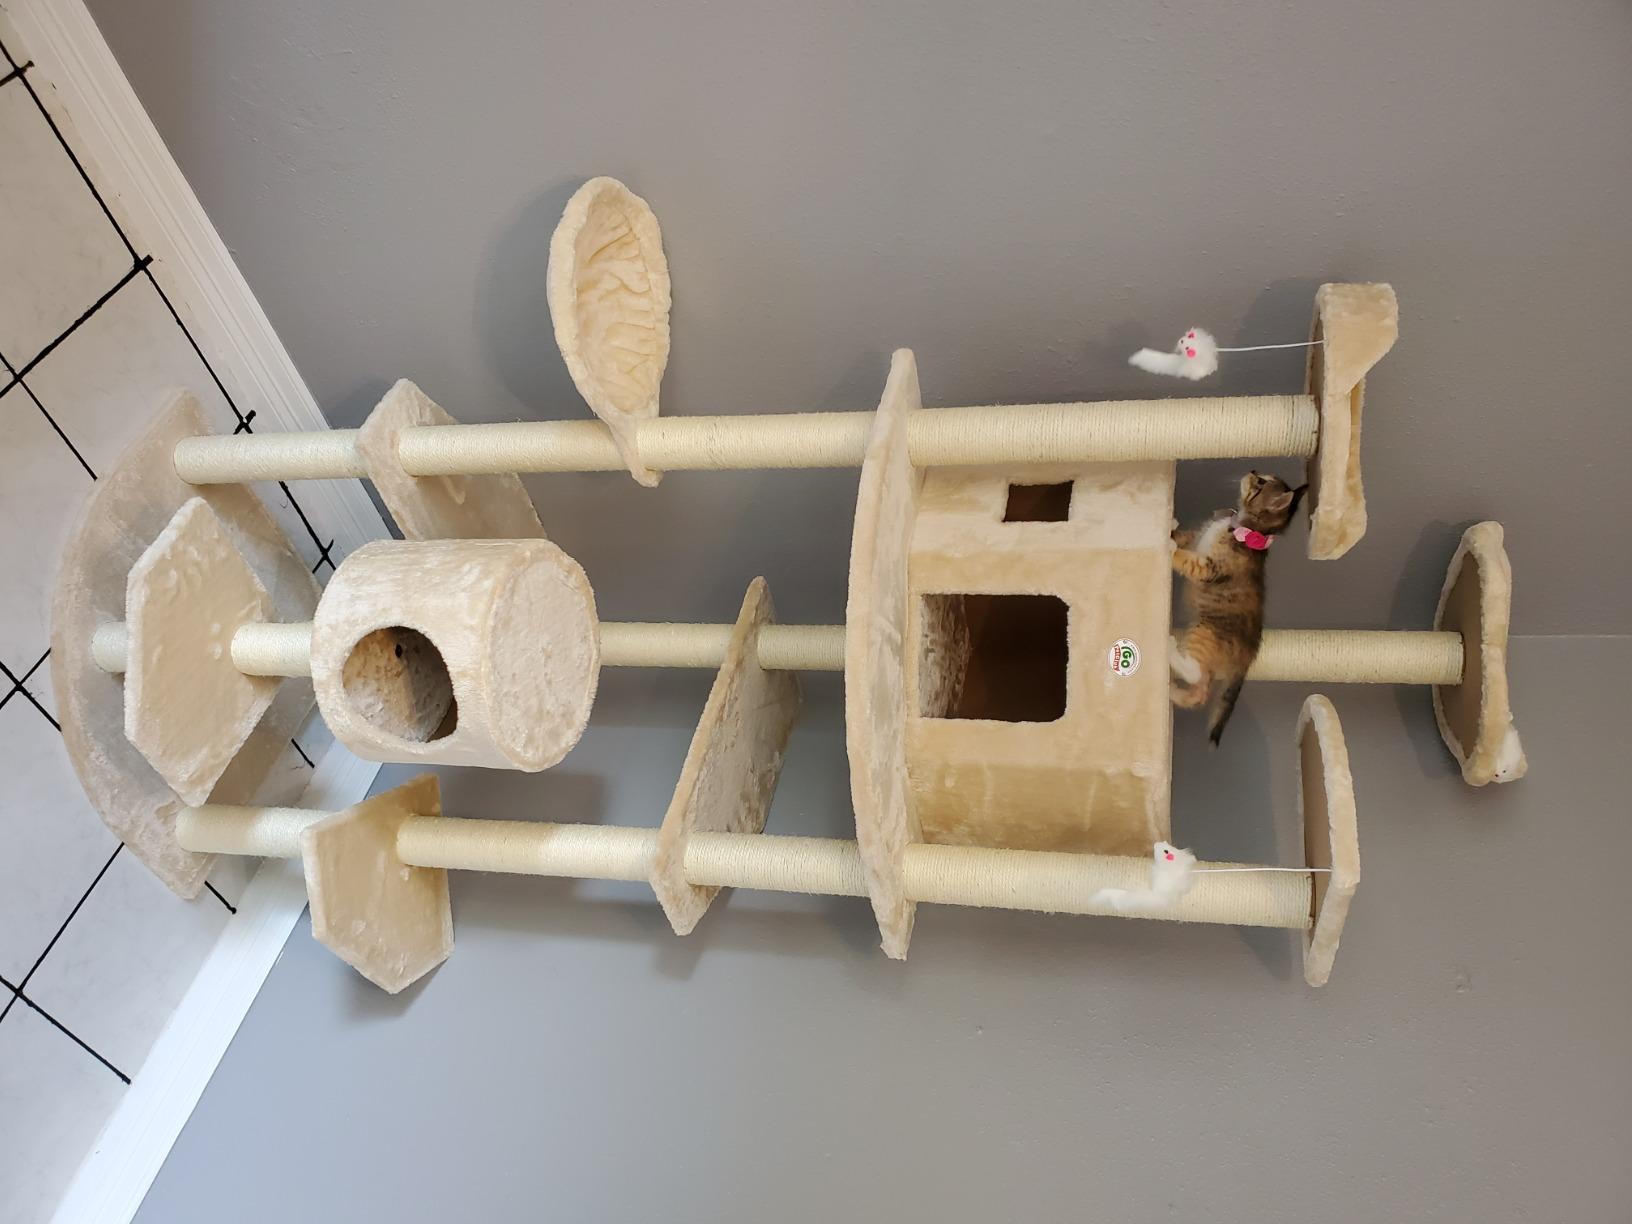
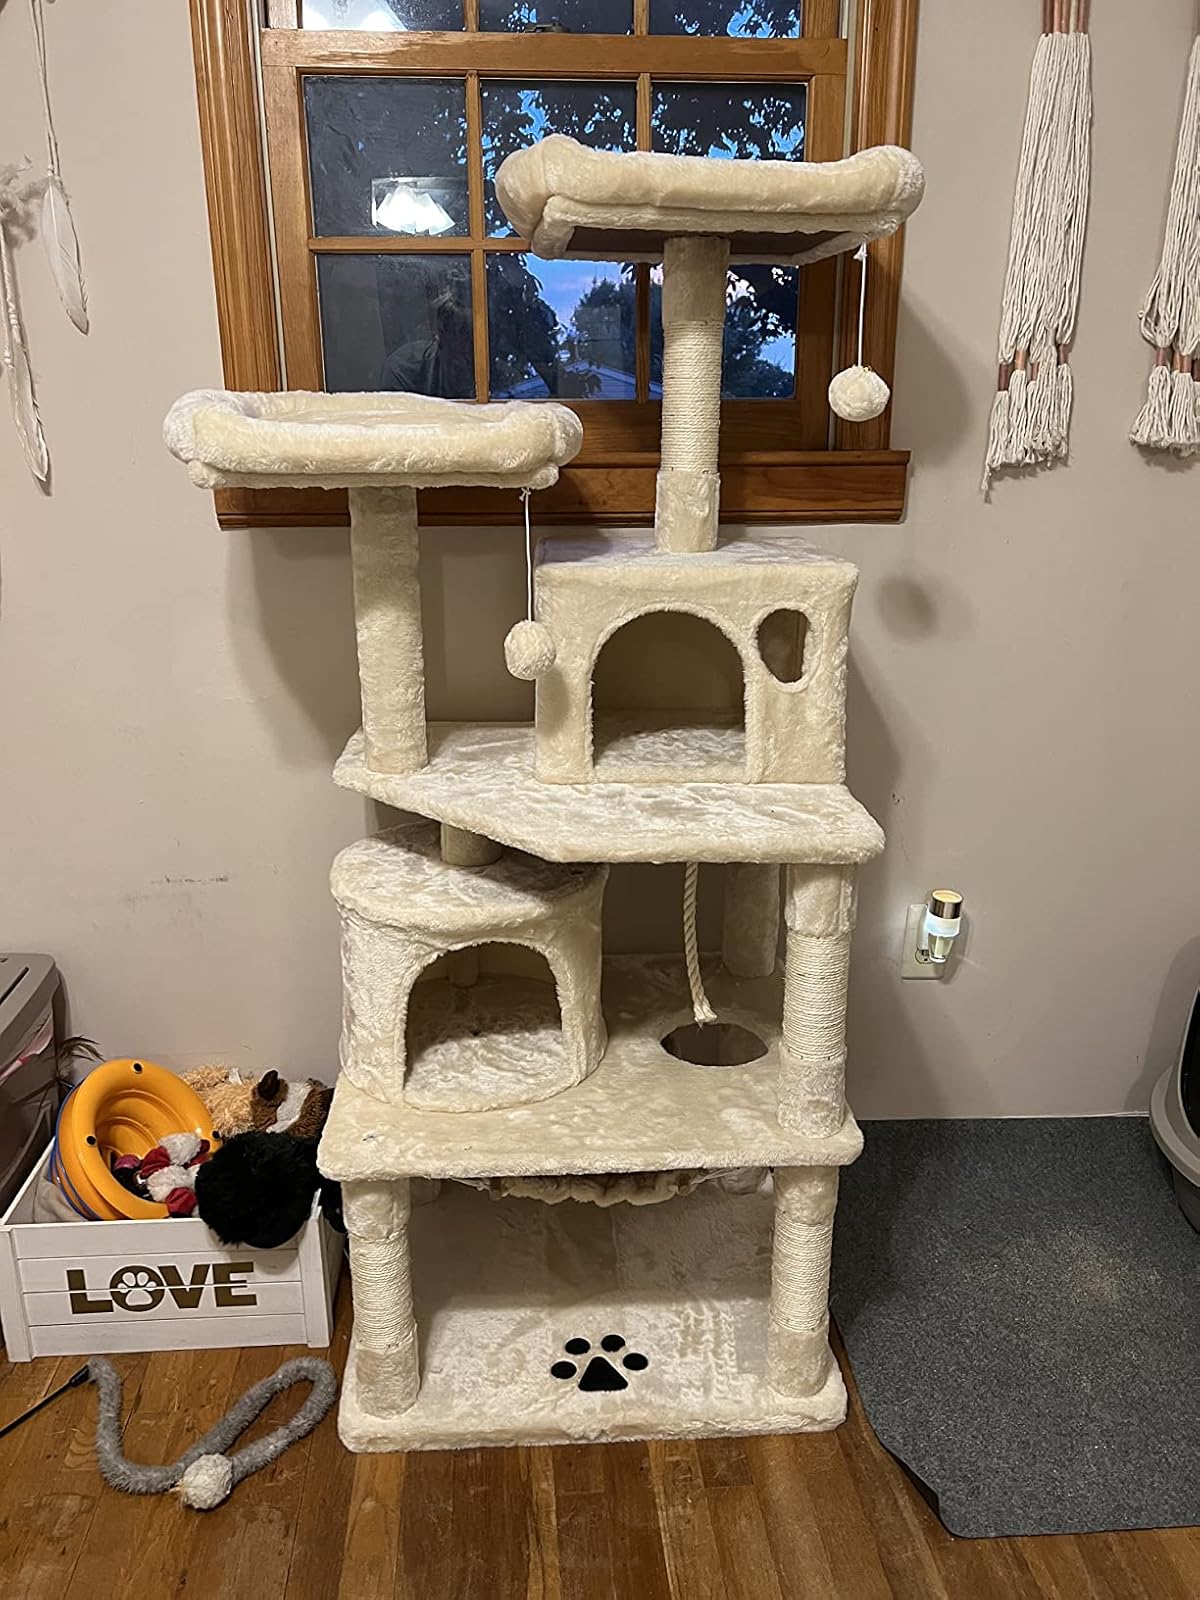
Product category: items_cat tree
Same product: no